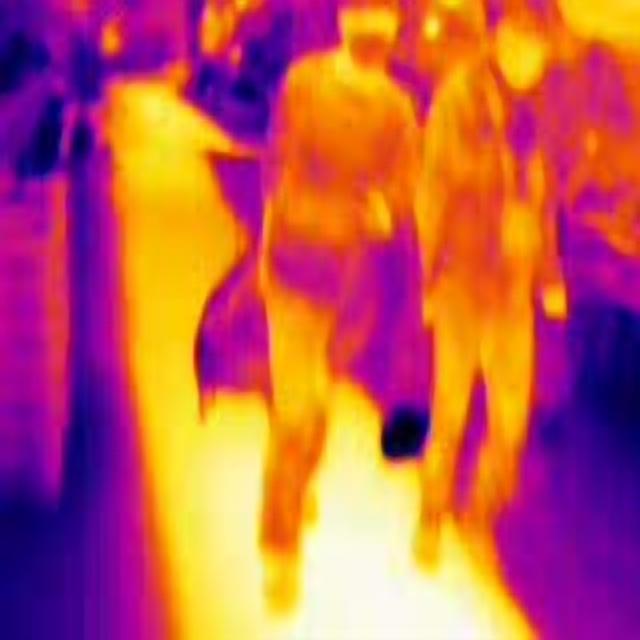
Detected objects:
label: person
label: person